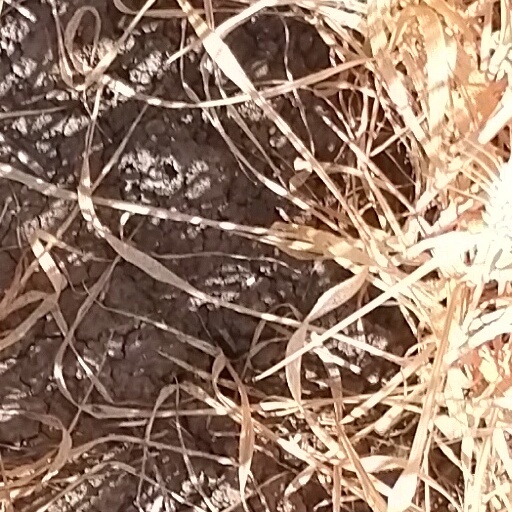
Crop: wheat